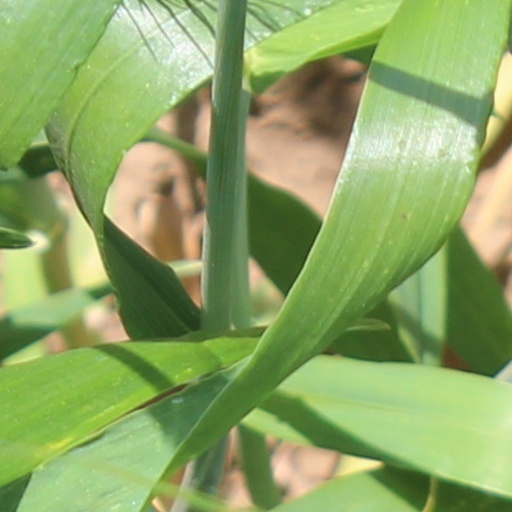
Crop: wheat